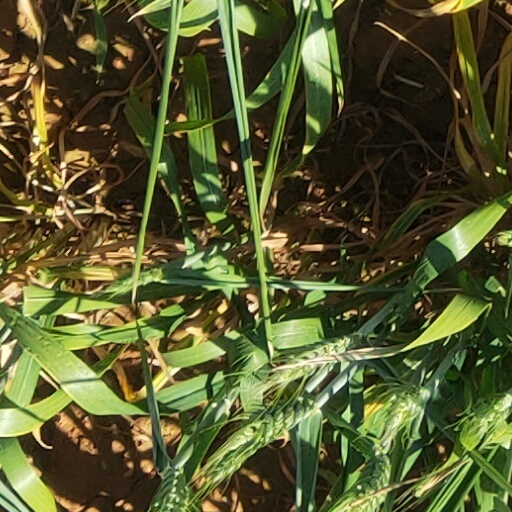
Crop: wheat